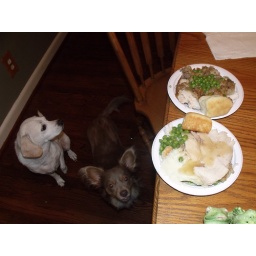
At Thanksgiving in my house all the pets get a little plate of their own. Lmao. I love us.